Pachicom

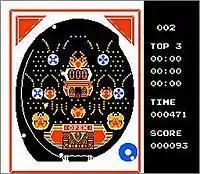
Sample game of "Pachicom" (Family Computer) in progress. Notice that text on the screen is entirely in English.

The game is based on standard pachinko rules, replicating the experience of playing pachinko in a parlor. The game board has a layout with nails sticking out. Metal balls would either of or fall in between the holes created by the pegs in order to traverse the board. Certain compartments are added to the board. Should a metal ball find its way to one of these compartments, the player will receive points that are similar to credits on a slot machine. Players can expect to lose that ball (and a point) if it falls below the bottom of the board (similar to falling down a bottomless pit in an action game). Initially, the player starts off with one hundred balls (points).